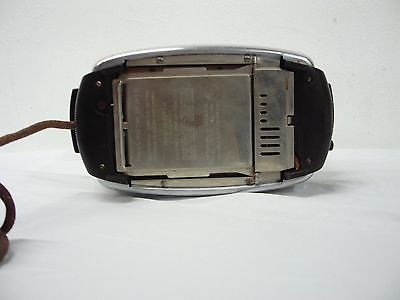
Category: toaster